Dogs in Space (TV series)

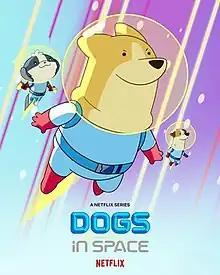
Season 1 promotional poster; from left to right: Nomi, Garbage and Ed

Dogs in Space is an animated action-adventure television series created by Jeremiah Cortez and developed by Cortez, James Hamilton and Adam Henry for Netflix. Produced by GrizzlyJerr Productions and Netflix Animation, with Animation Services by Atomic Cartoons, the first season premiered on November 18, 2021. The second and final season premiered on September 15, 2022. The show reunited Sarah Chalke and Chris Parnell in roles similar to their characters in Rick and Morty.